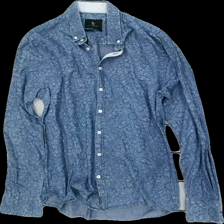
View: front
Type: Shirt
Category: Men
Brand: Not in the list
Brand text on label: savvy citizen
Colors: Blue, White
Material: 100% cott
Pattern: Floral print
Cut: Regular
Size: L
Season: All
Damage: flera små fläckar
Damage location: middle left
Price range: 50-100
Recommended usage: Reuse
Comment: ojämn/sliten  i färgen